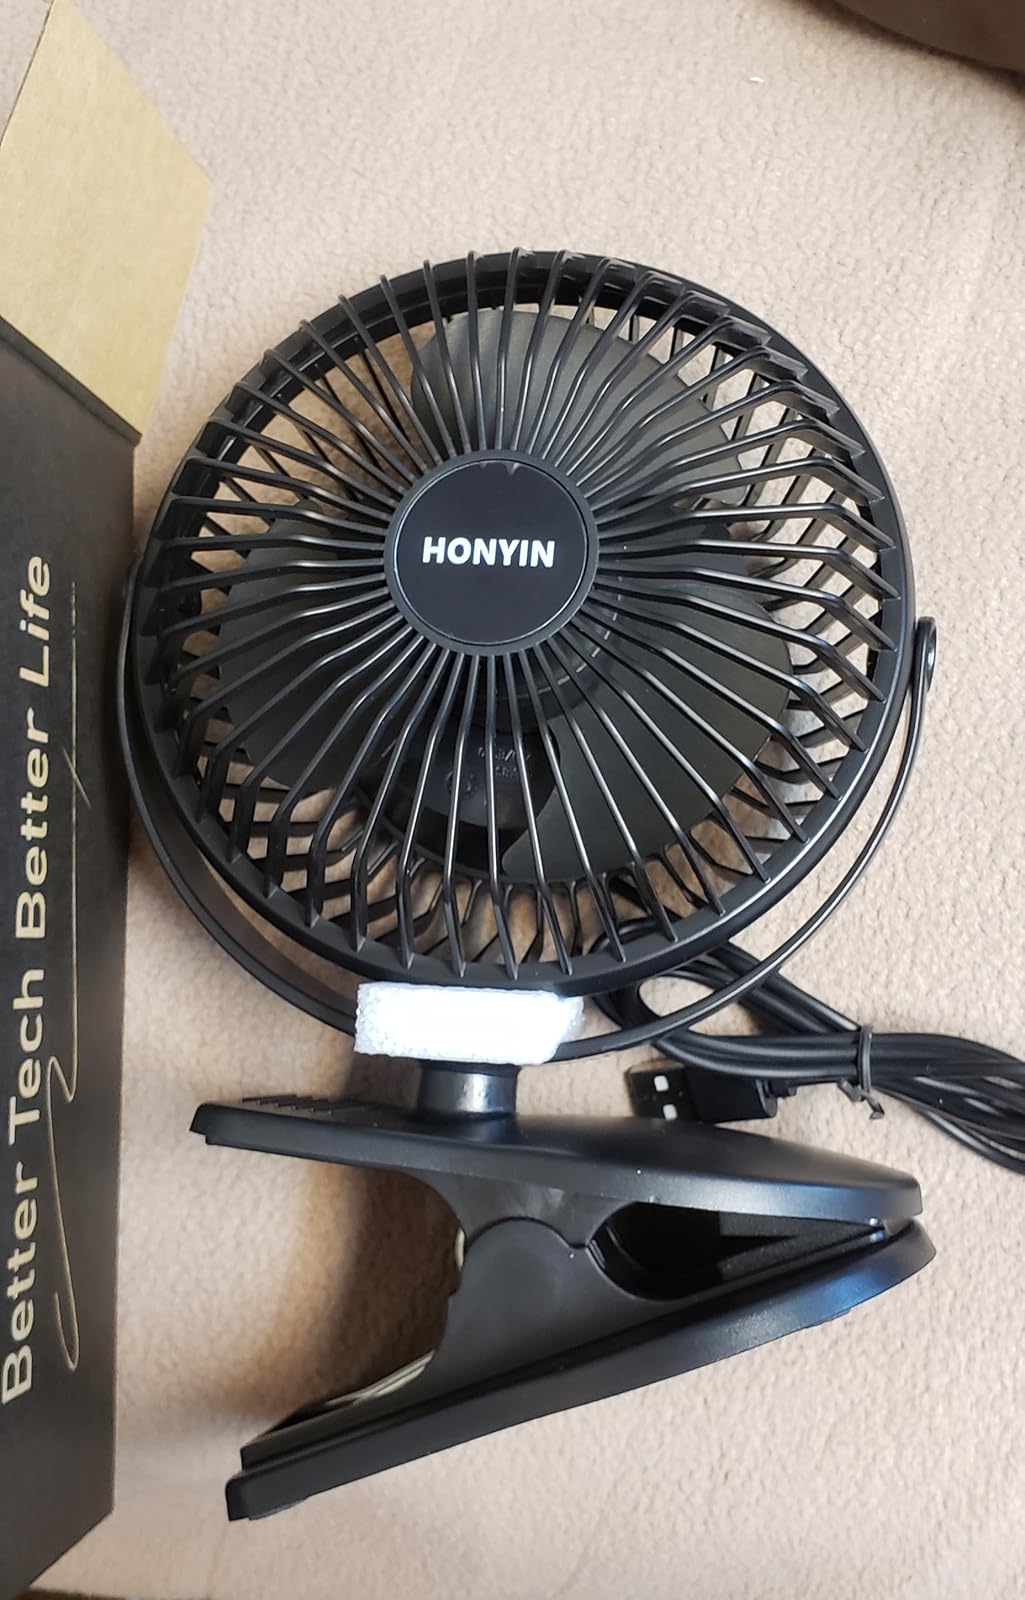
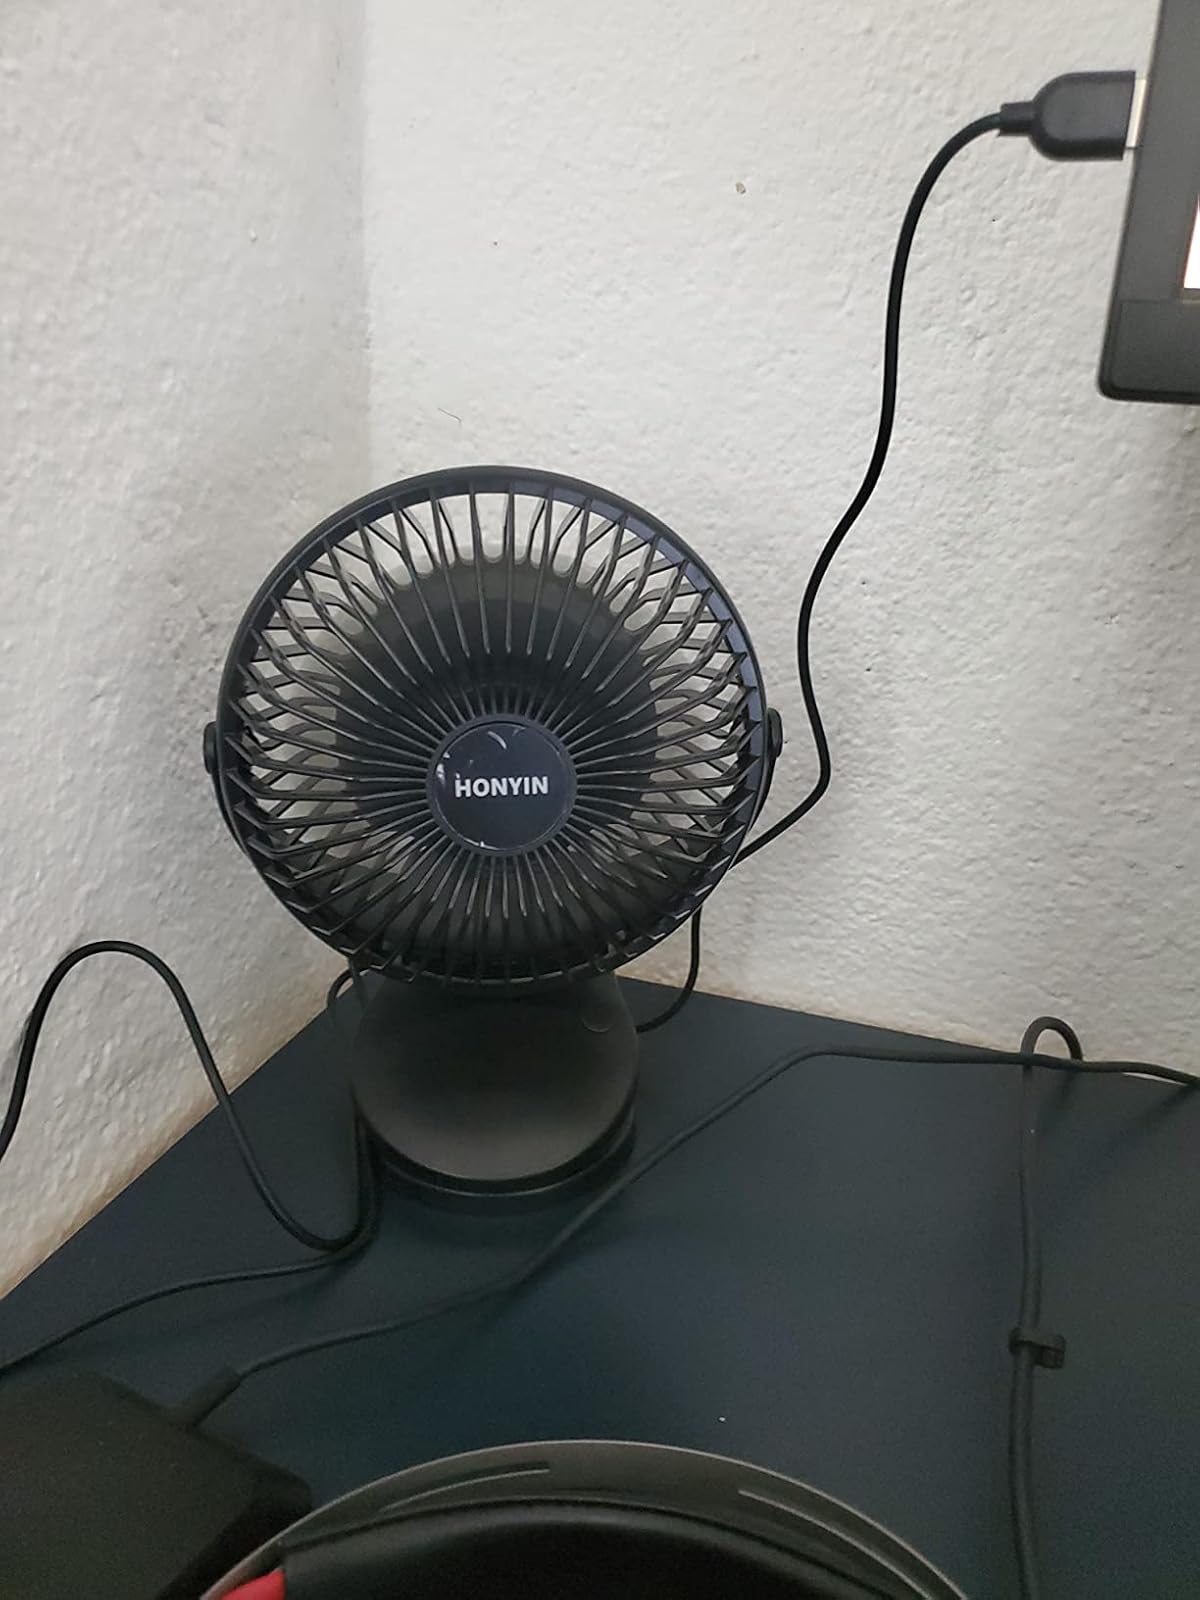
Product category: fan
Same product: yes